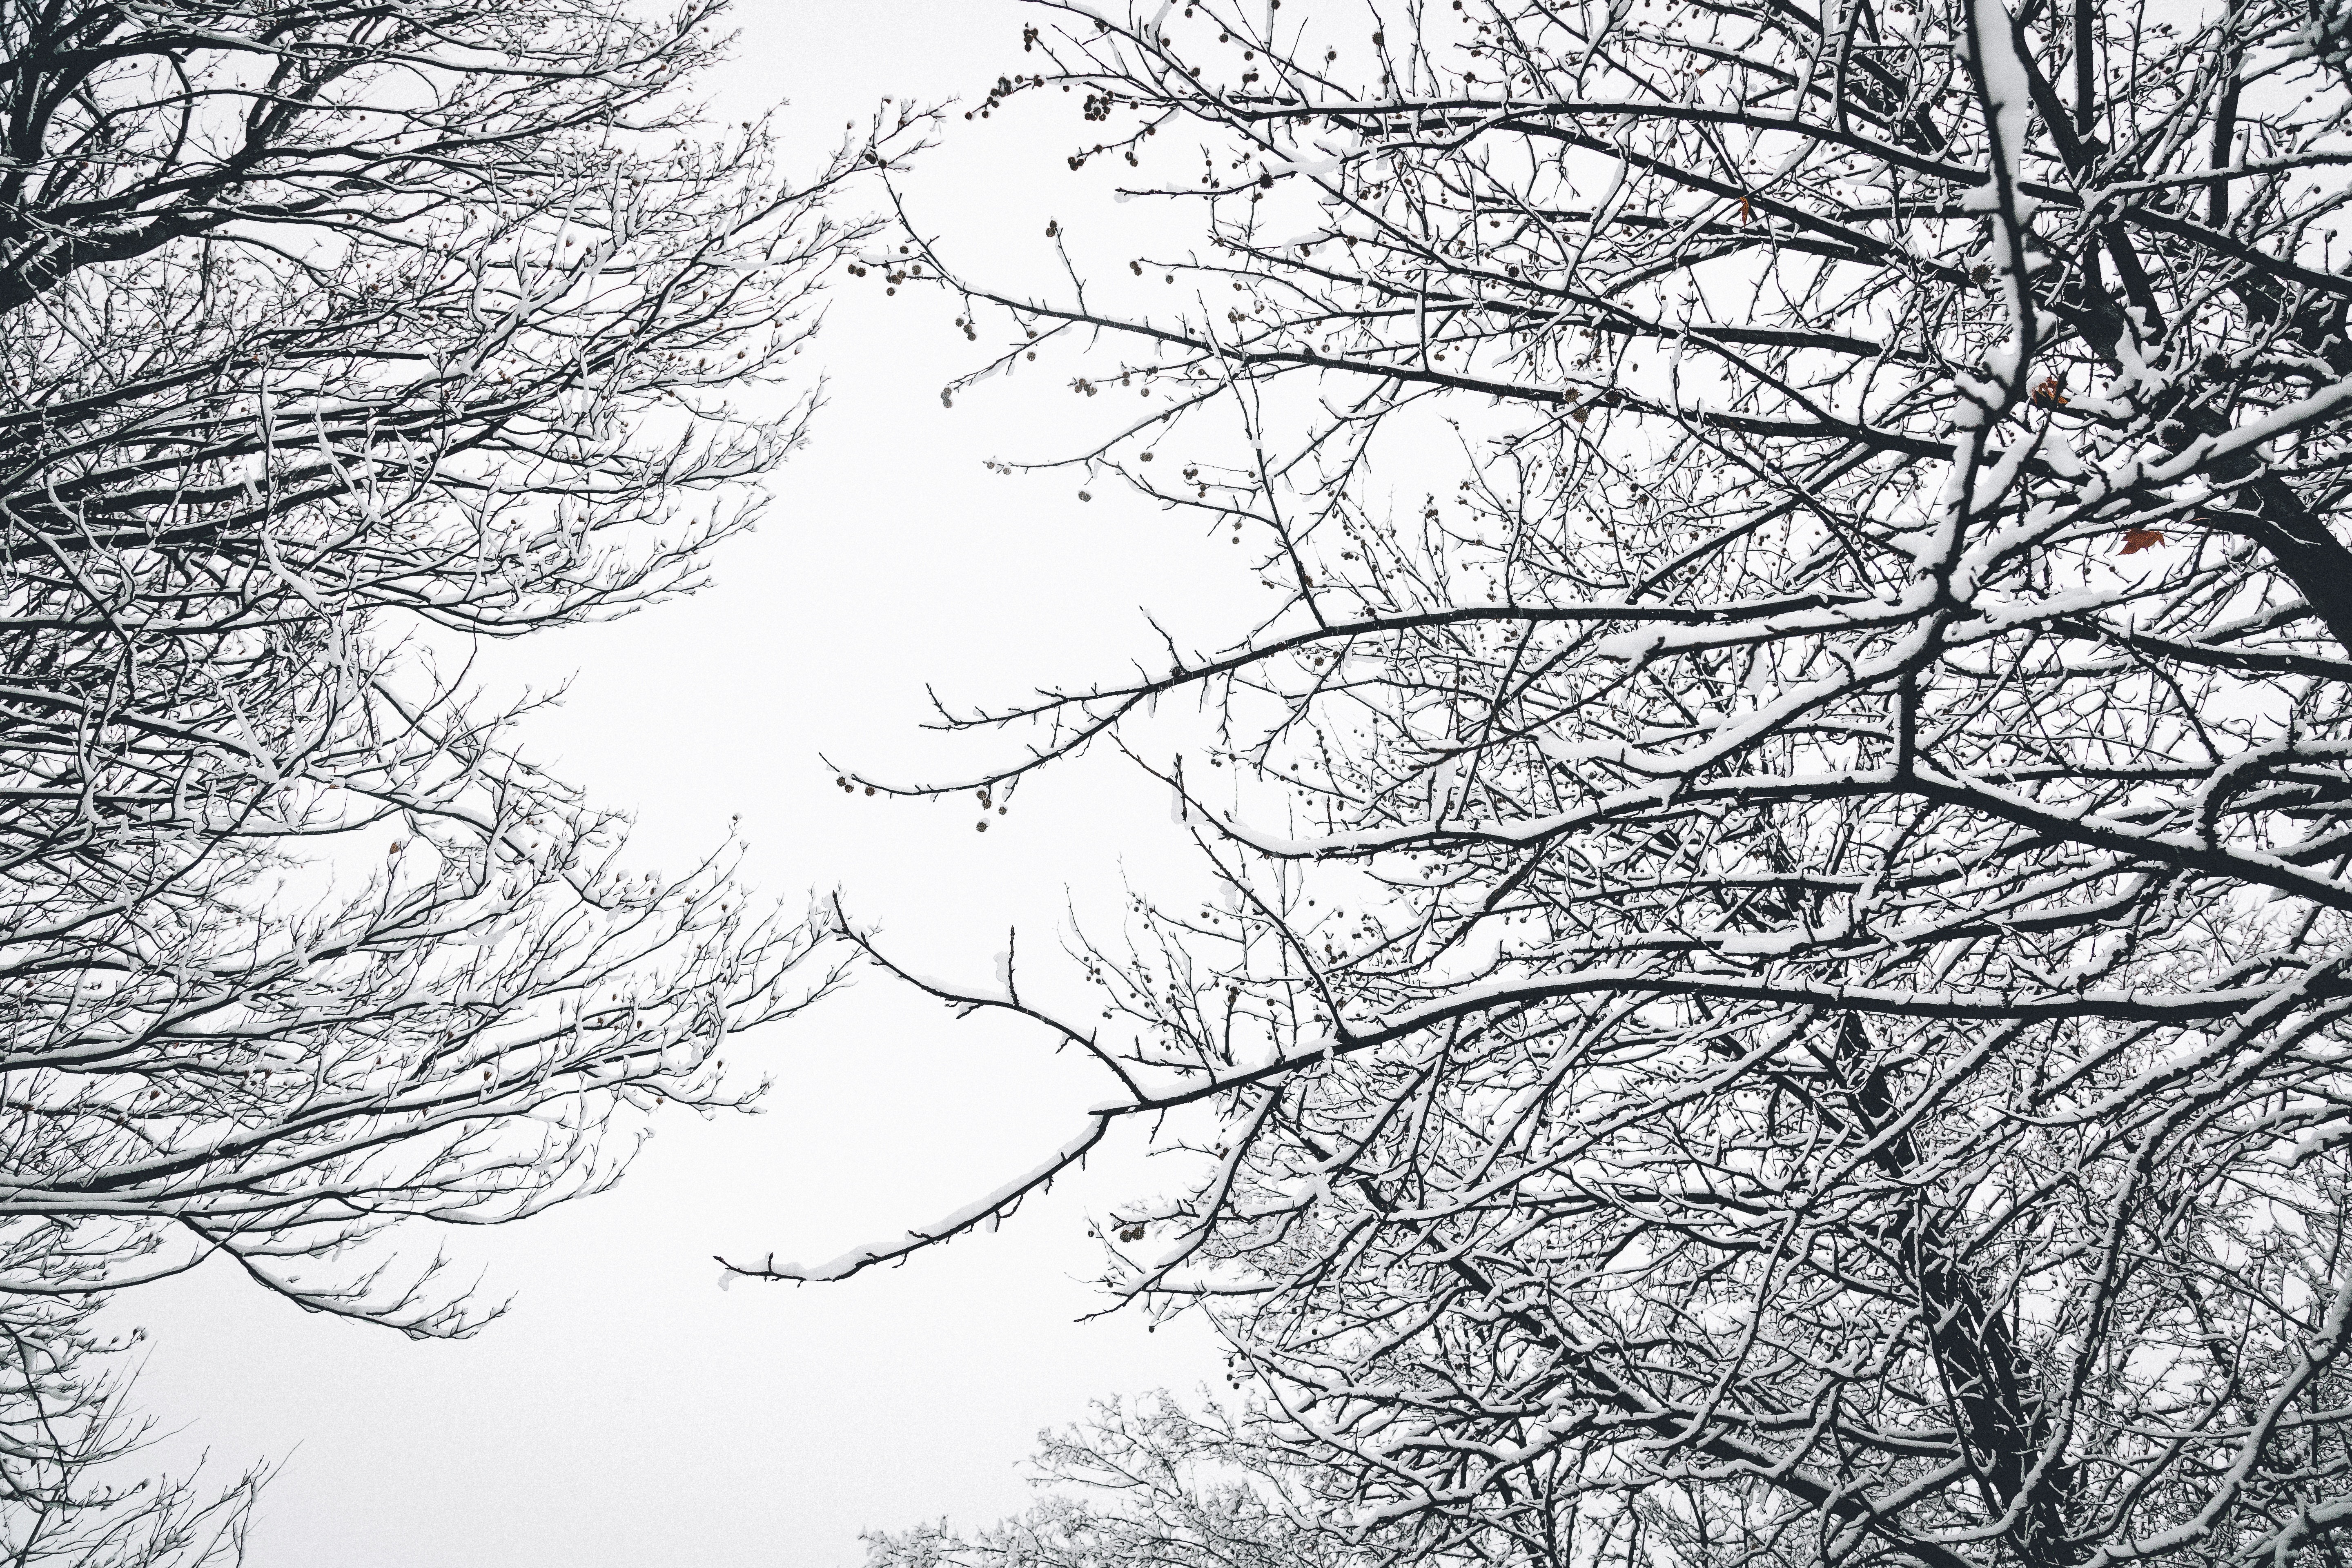
branch, tree, twig, sky, woody plant, leaf, winter, plant, black and white, monochrome, stock photography, trunk, monochrome photography, snow, plant stem